Mani Damodara Chakyar

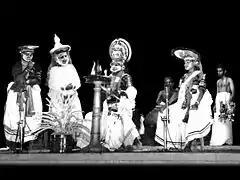
First ever Koodiyattam performance outside Kerala: Madras 1962.

He was a member of legendary guru Padma Shri Māni Mādhava Chākyār's Koodiyattam troupe which performed Koodiyattam outside Kerala for the first time. In that performance of "Thoranayudham Koodiyattam" (1962, Madras), he played the role of Vibhishana with his guru Mani Madhava Chakyar (as Ravana). He is an exponent of traditional devotional Koothus and Koodiyattams, such as "Anguliyanka", "Mattavilasa Prahasana", "Mantranka", "Ezhamanka" (seventh act of "Ascharyachoodamani").